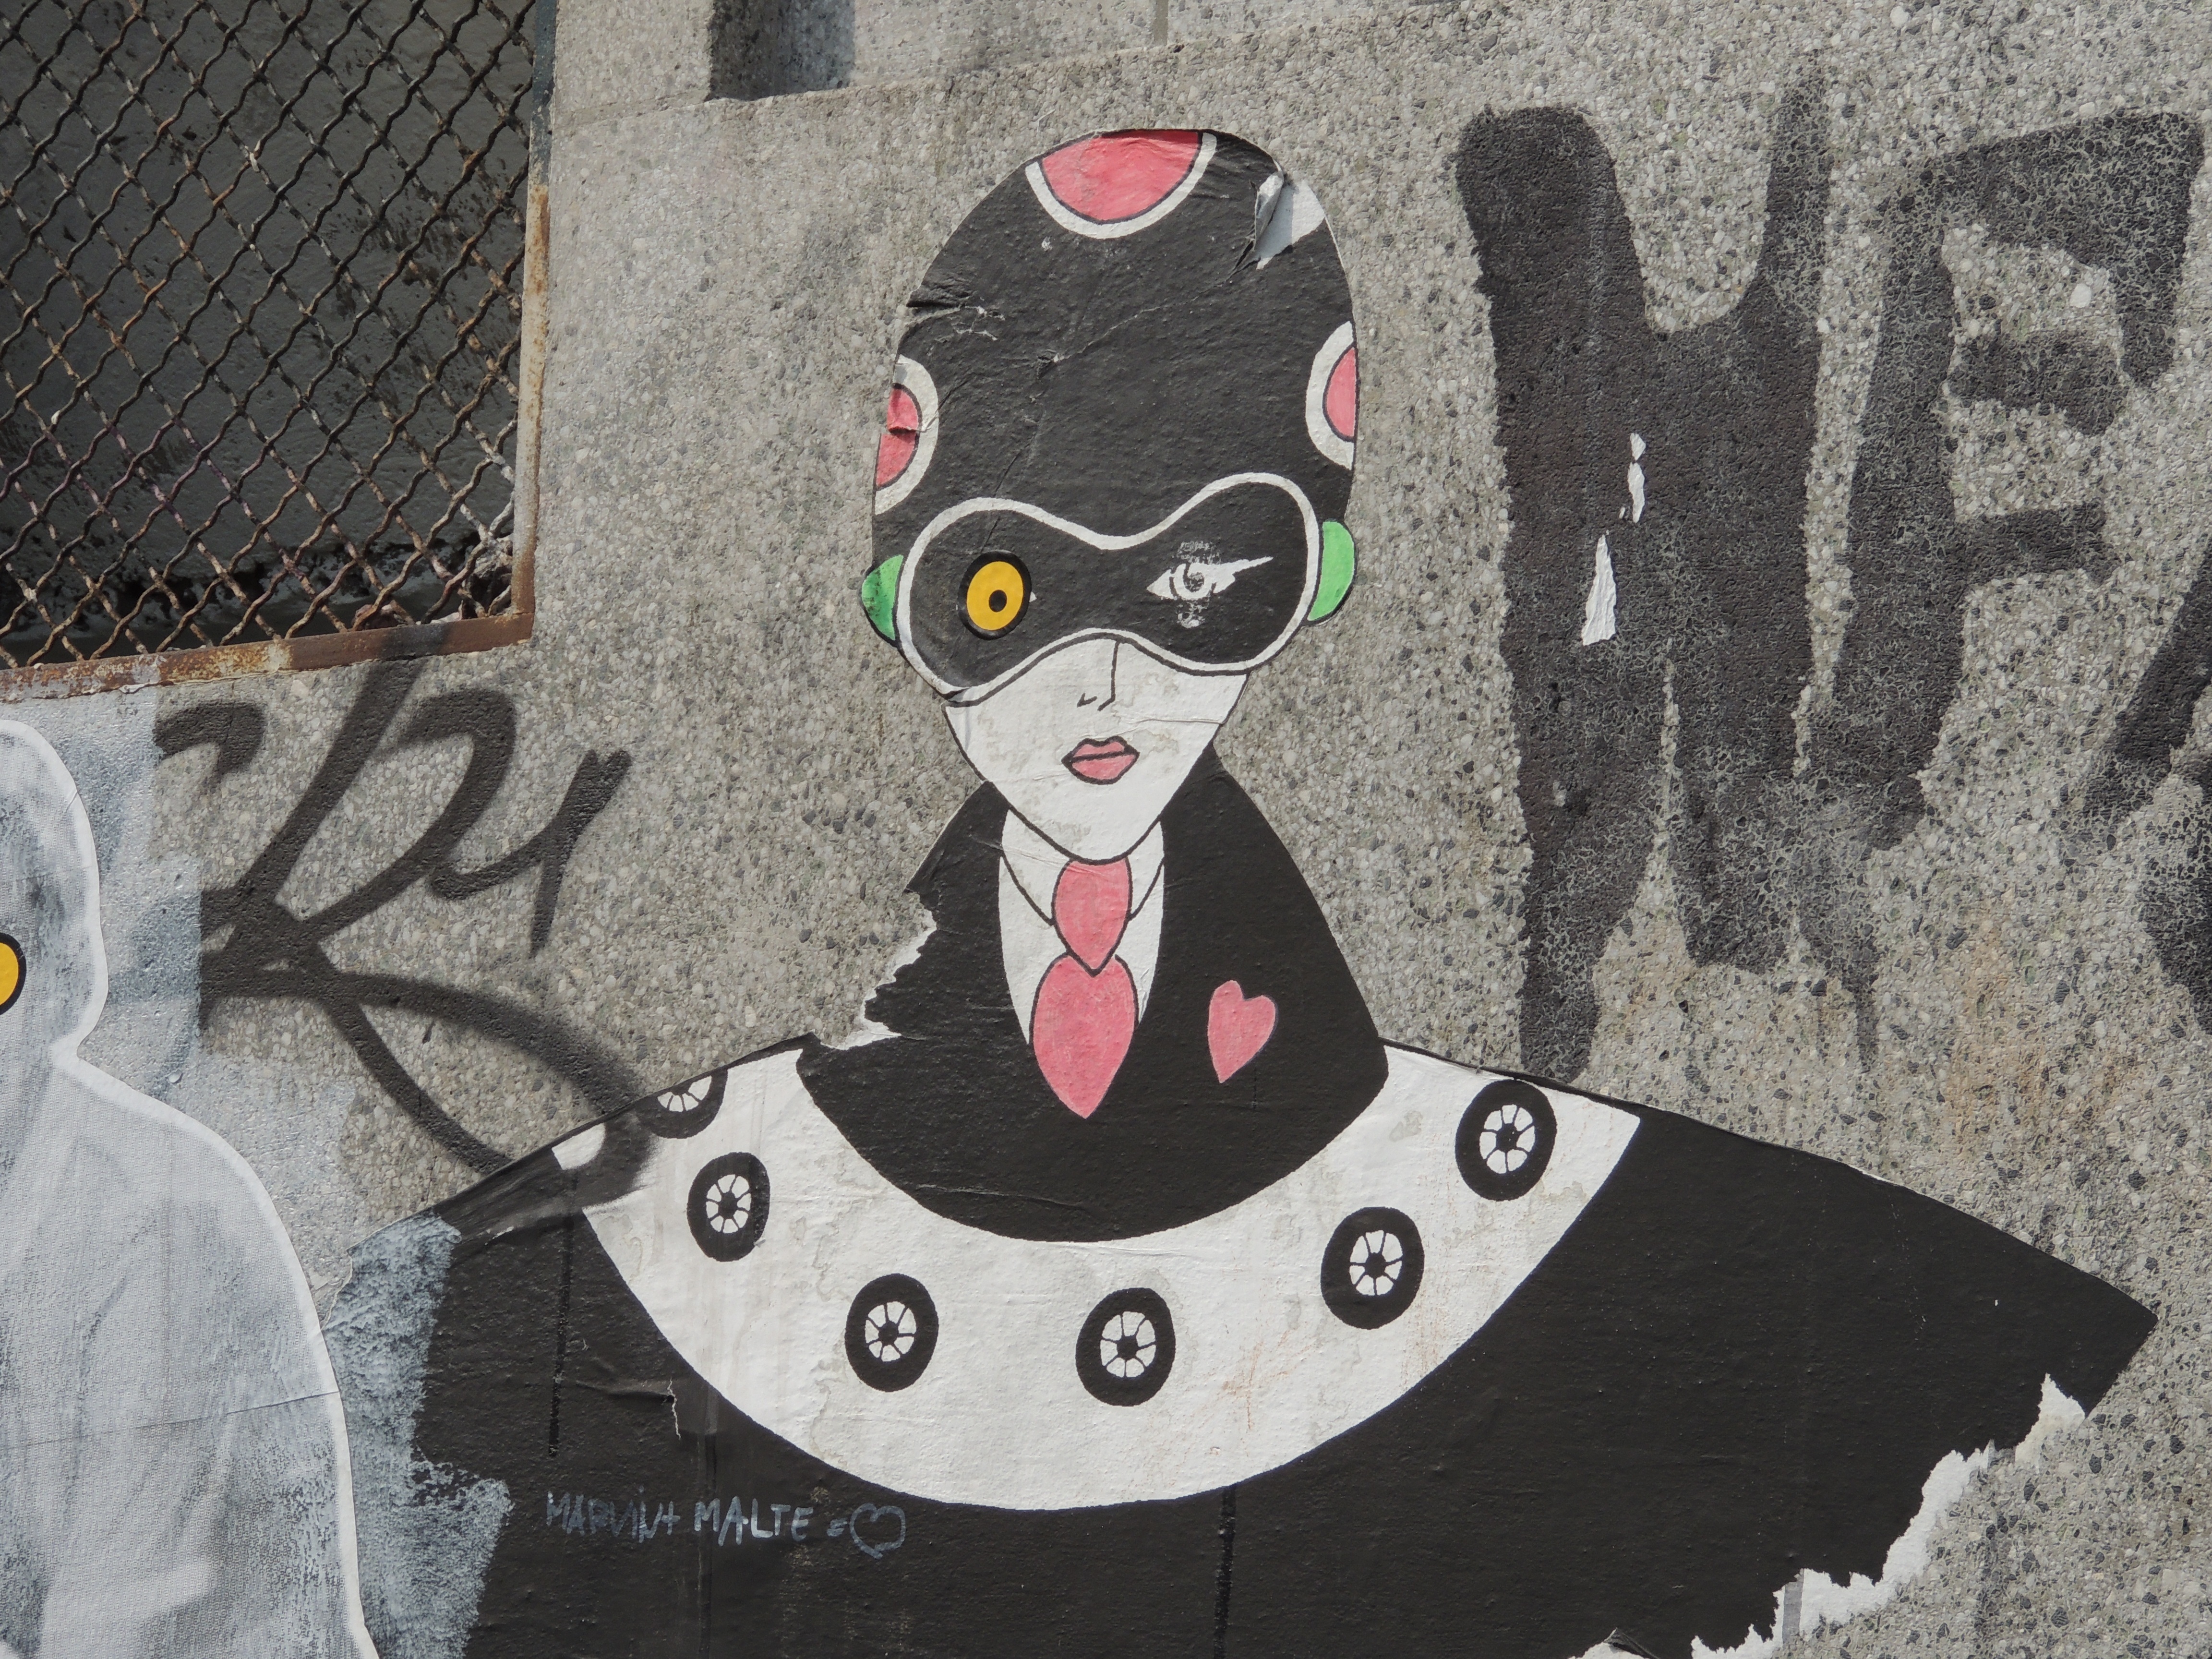
street, city, paris, urban, wall, france, black, graffiti, street art, art, illustration